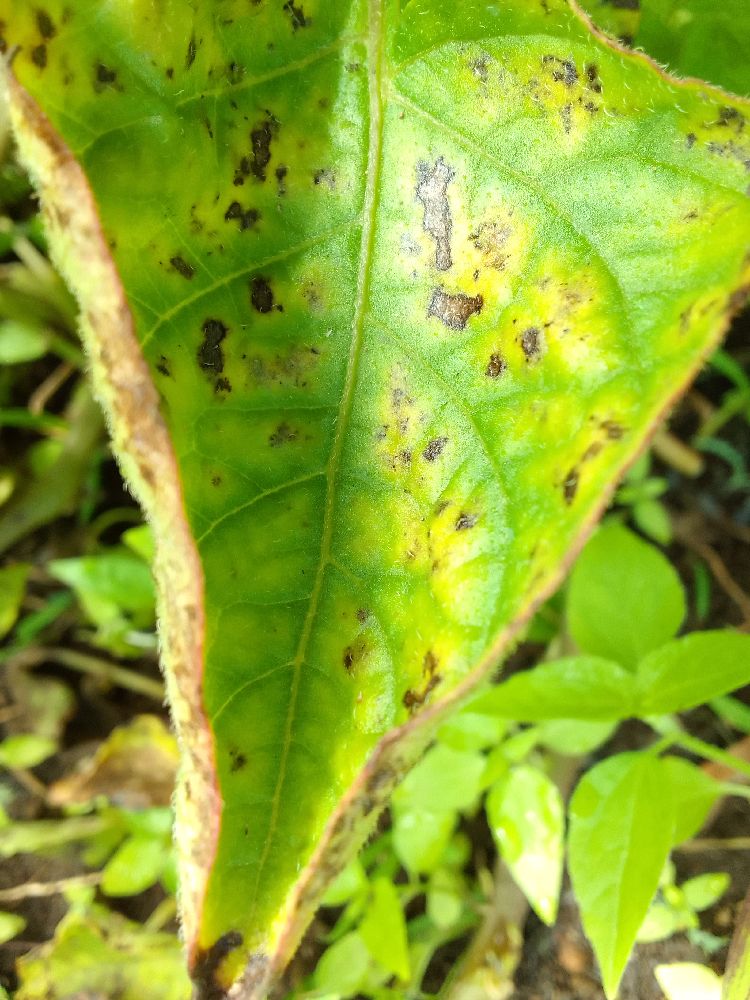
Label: Early blight